Australian rules football in Queensland

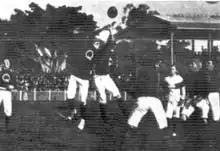
Queensland marking high against Tasmania at the 1908 Jubilee Carnival

The Gold Coast, where a hole had been left once the Brisbane Bears moved away, had grown to become the 6th biggest urban area with nearly half a million people, many of which had migrated from states where Australian Rules is popular. Several bids were made for a new AFL franchise by the powerhouse Southport Sharks Australian Football Club, including attempts to lure a Melbourne-based club in 2004. Many of these attempts were knocked back due to the city's many failed sporting franchises. However demographic trends suggested a growing demand for Australian rules football and in 2005 a pre-season practice match between the Brisbane Lions and Essendon drew a healthy audience of 16,591. Following the match, the Australian Football League stepped up efforts to expand into the Gold Coast market. A series of pre-season games and a home and away match was scheduled at Carrara for 2006. In response, the rival NRL competition admitted a Gold Coast Titans franchise. Despite an average crowd of around 10,000 (comparatively low by AFL standards), the AFL officially announced a strategy to include a Gold Coast side in the next 5 years. A bitter turf war with the National Rugby League resulted over the use of Carrara stadium. In the same year, AFL CEO Andrew Demetriou was quoted to declare that the league would compete directly with the NRL for marketshare in Queensland.